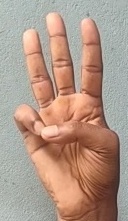
ASL sign: 6